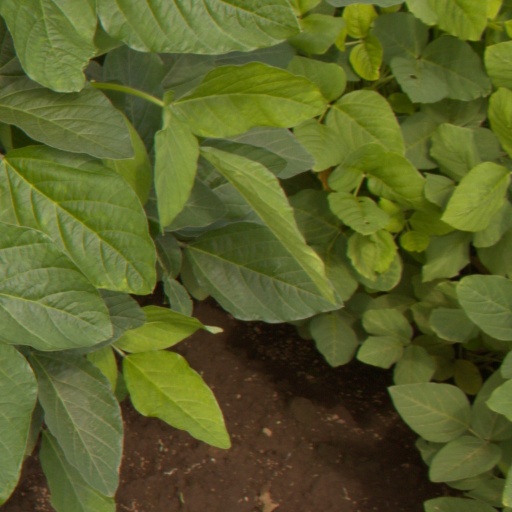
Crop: soybean